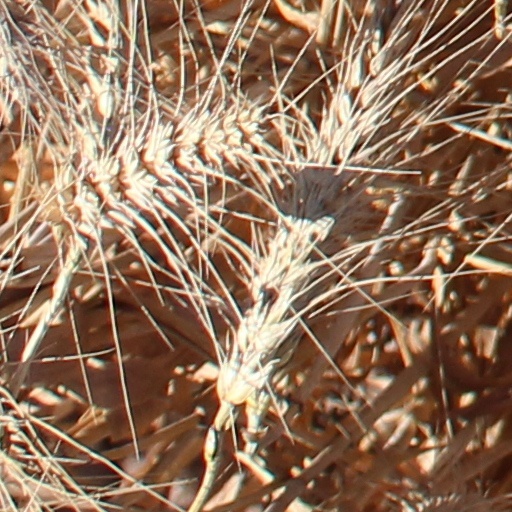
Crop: wheat